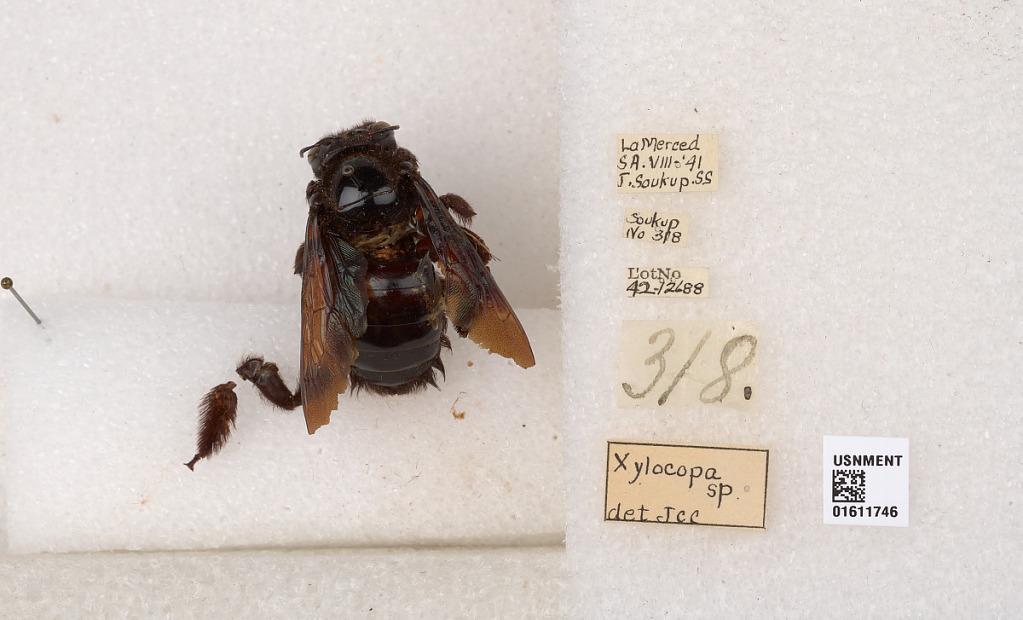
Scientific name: Xylocopa (Neoxylocopa) frontalis (Olivier)
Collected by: F. Monros & A. Willink
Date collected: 1941-8-1
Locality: LaMerced SA
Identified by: C., J. C.